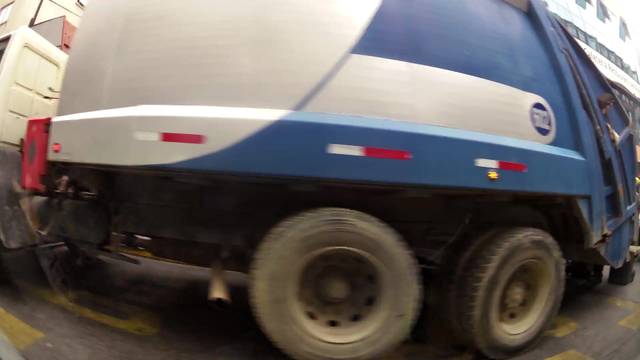
Region: Chile
Coordinates: -36.828, -73.049